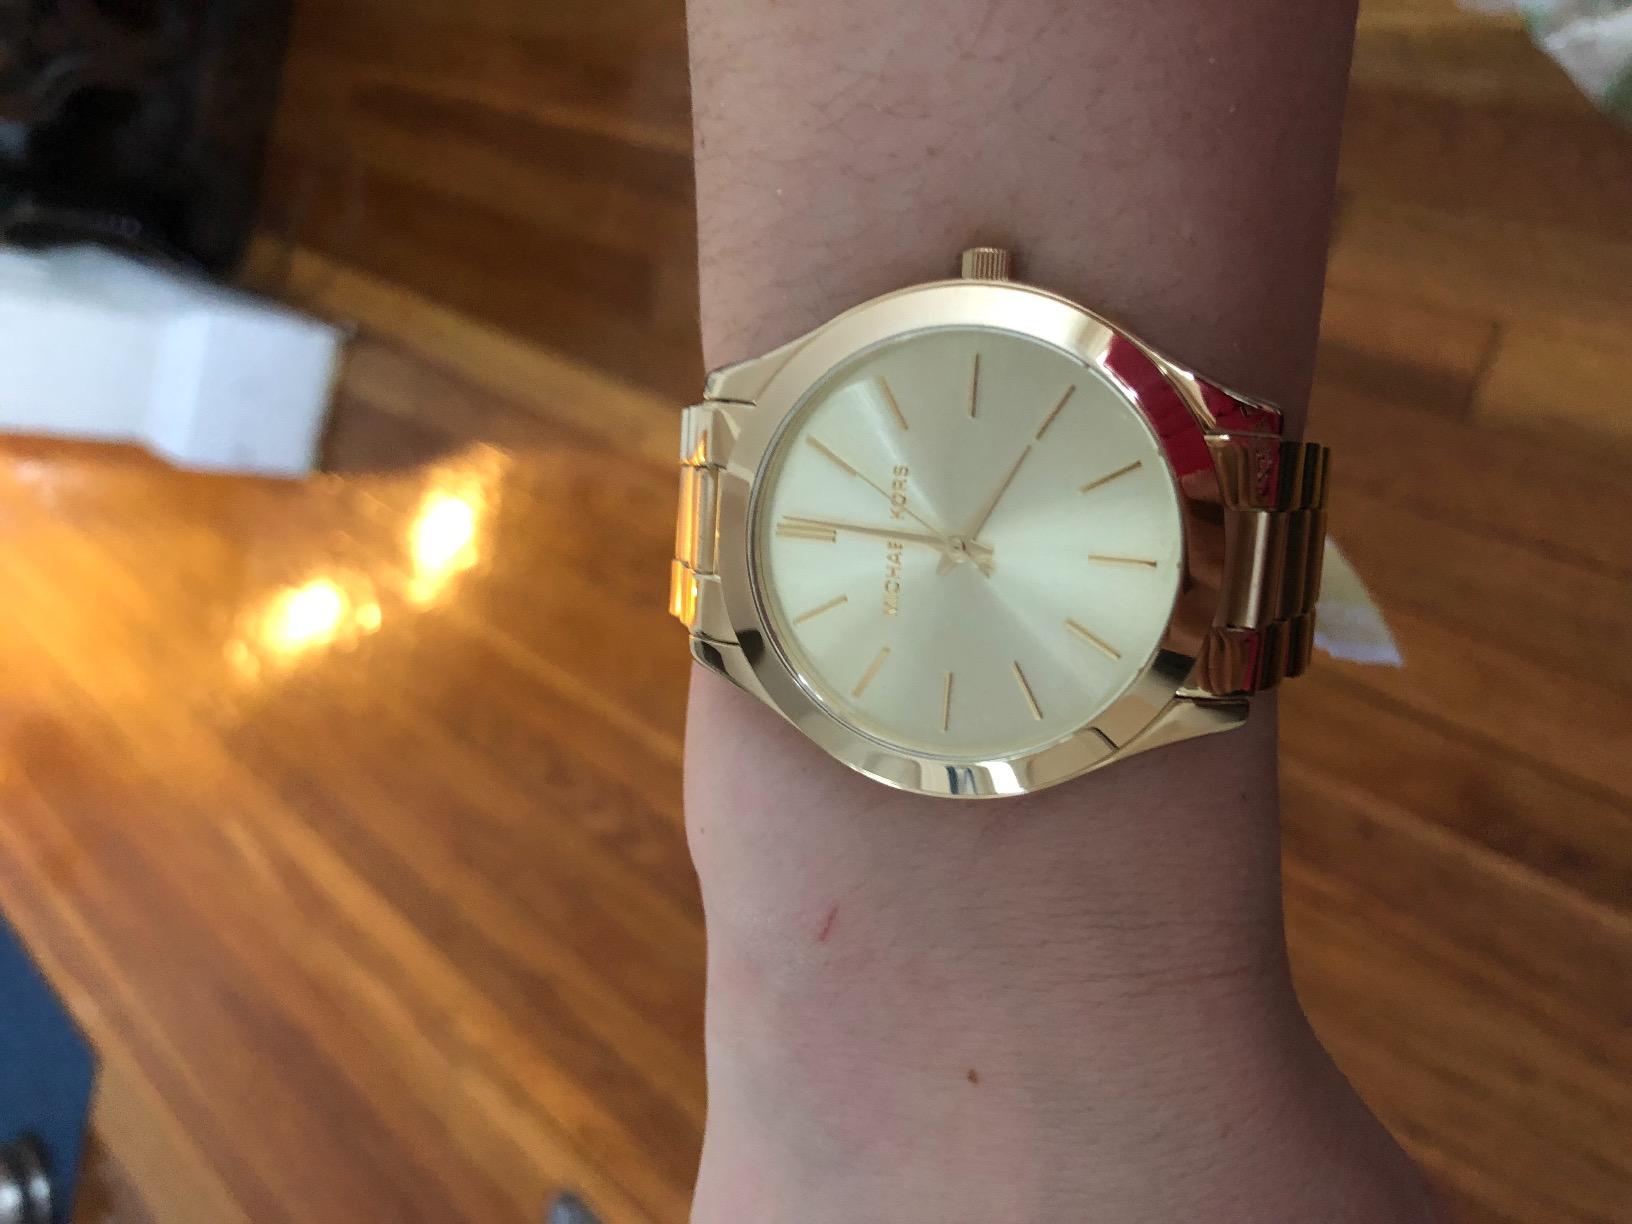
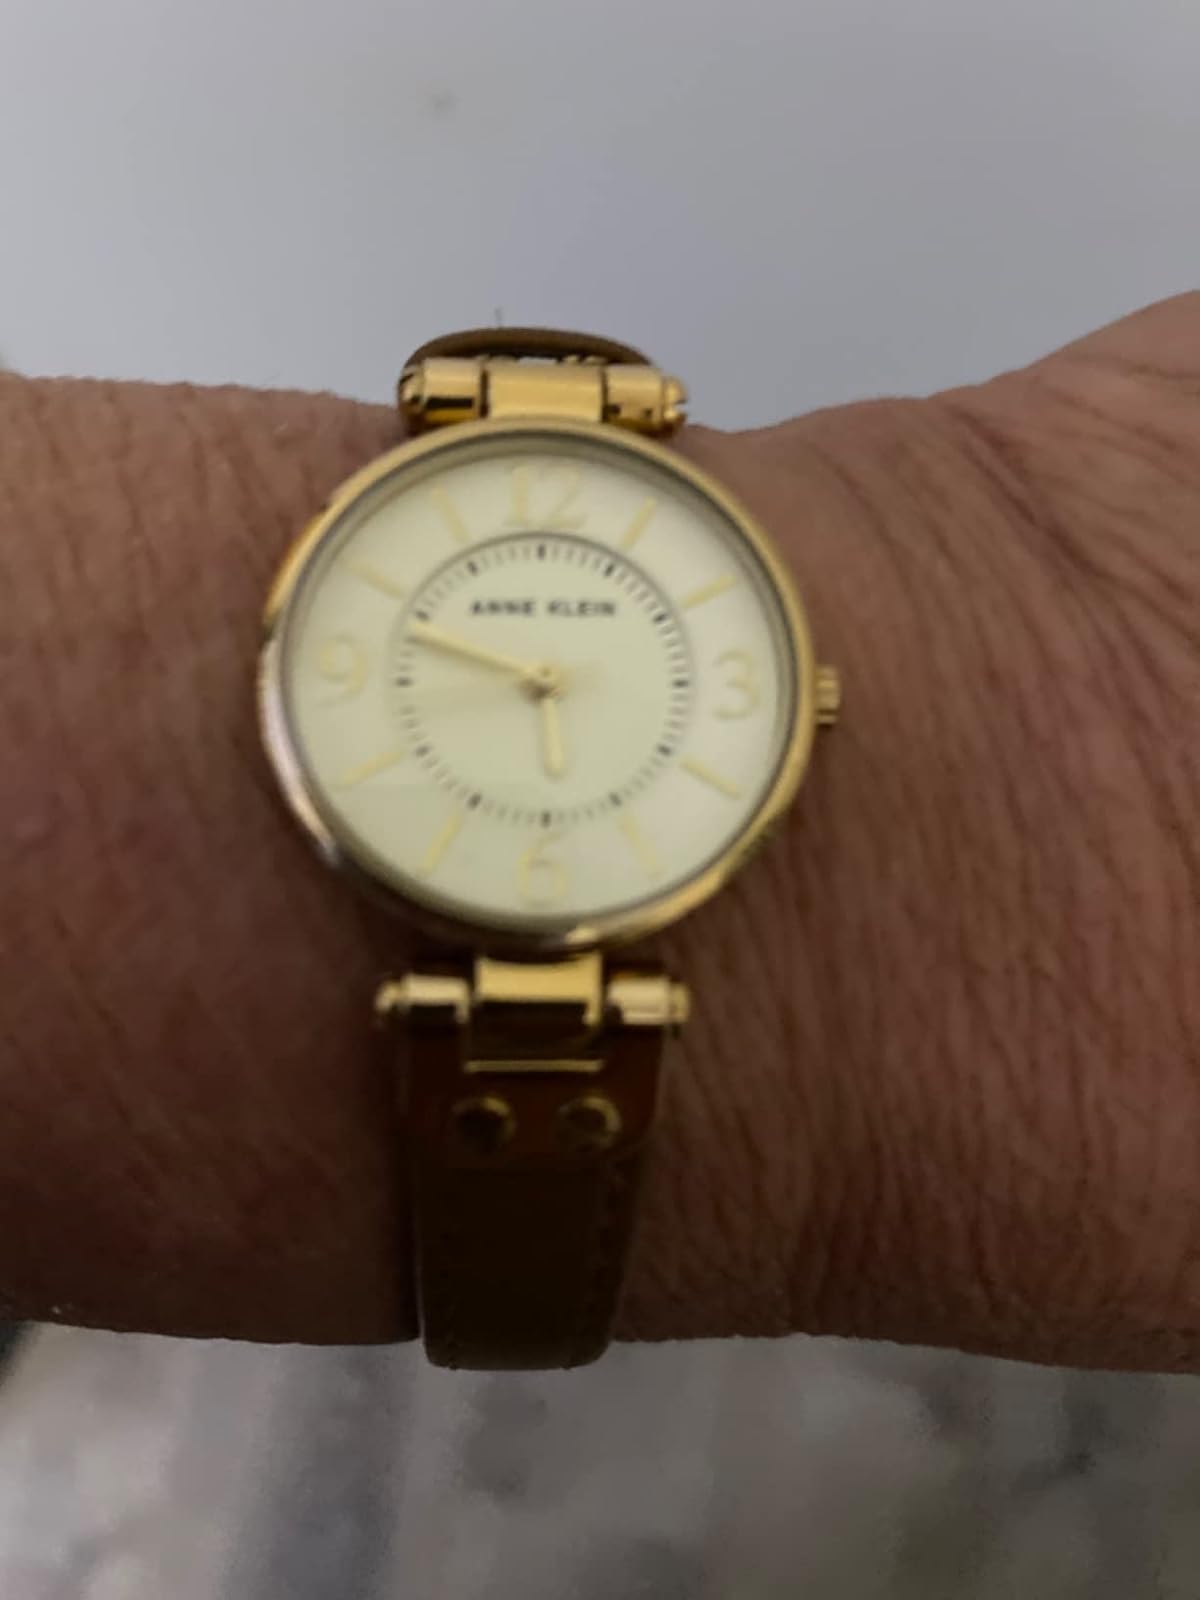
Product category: accessories_watch
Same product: no